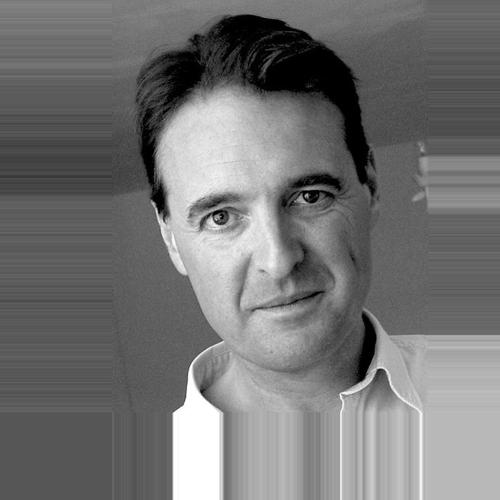
Age: 42